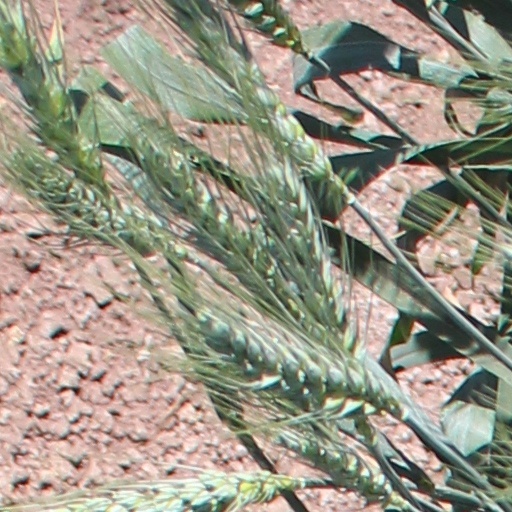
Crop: wheat